Marilla Ricker

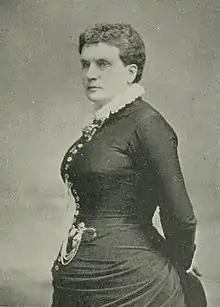
Portrait photo from "A Woman of the Century"

Marilla Marks Ricker (née Young; March 18, 1840 – November 12, 1920) was a suffragist, philanthropist, lawyer, and freethinker. She was the first female lawyer from New Hampshire, and she paved the way for women to be accepted into the bar in New Hampshire. She was also the first woman to run for governor in that state, and the first woman to apply for a federal foreign ambassadorship post. She made significant and lasting contributions to the issues of women's rights and irreligion through her actions and her writings.